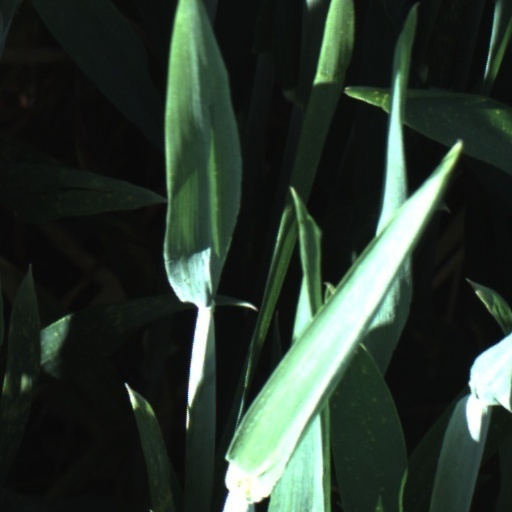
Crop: wheat